2011 24 Hours of Le Mans

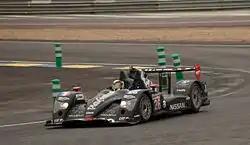
An black open cockpit LMP2 sports prototype car being driven around on a motor racing track

Strakka reconstructed its car overnight after the first session and changed its programme to allow their drivers to acclimatise to race conditions. The IMSA Performance Porsche was able to resume competitive racing after being transported and rebuilt overnight at the team's headquarters in Rouen, Normandy. Sarrazin improved his provisional pole time to 3 minute, 26.336 second and then to a 3 minute, 26.156 second lap in the second qualifying session. Marcel Fässler then overtook Sarrazin to move the No. 2 Audi to first with a 3 minute, 25.961 second lap, which he held until the session ended. The No. 8 Peugeot was demoted to second as the sister No. 7 car improved to third after a lap from Marc Gené. McNish kept Audi's No. 3 entry in fourth, with Dumas' No. 1 car falling to fifth and Franck Montagny staying sixth for the No. 9 Peugeot team. Ayari reset LMP2's quickest lap time to a 3 minute, 41.458 second for Signatech. Premat improved the Oreca Matmut car, while Pierre Kaffer moved the PeCom Lola-Judd entry to second and third in class, respectively. In LMGTE Pro, AF Corse led the session and claimed provisional pole position with Bruni's quickest class lap, demoting Jörg Müller's No. 55 BMW. Similarly, AF Corse's No. 61 Ferrari of Marco Cioci improved the LMGTE Am pole position lap, with Horst Felbermayer Jr moving the Felbermayr-Proton Porsche to second in class. During the session, which saw several cars affected by mechanical issues, Priaulx lost control of the No. 56 BMW at the Ford Chicane, after possibly driving over debris or gravel, and crashed into the outside tyre barrier.